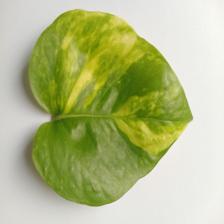
Label: Healthy